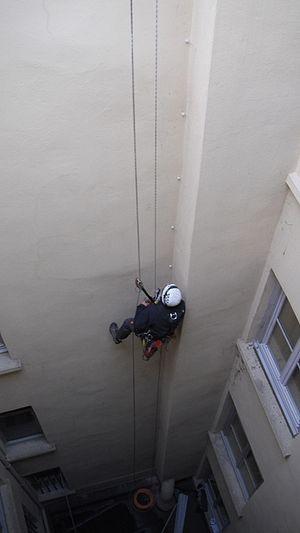
cordiste installant des colliers de serrage pour passage de câble électrique
Cordiste ou travailleur d'accès difficile sont des appellations françaises pour designer un travailleur qualifié qui utilise des cordes pour réaliser des travaux en hauteur, d'accès difficile et sans utiliser d'échafaudage ni d'autre moyen d'élévation.